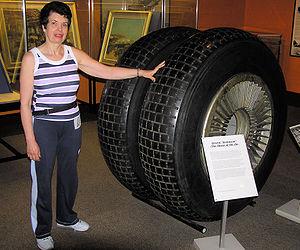
Le Bristol Type 167 Brabazon était un long-courrier à hélices conçu par Bristol Aeroplane Company pour les vols transatlantiques reliant le Royaume-Uni et les États-Unis. Malgré sa taille, comprise en gros entre celle d'un Airbus A300 et d'un Boeing 767, il n'était prévu que pour 100 passagers, disposant chacun d'un espace équivalent à celui d'une petite voiture.